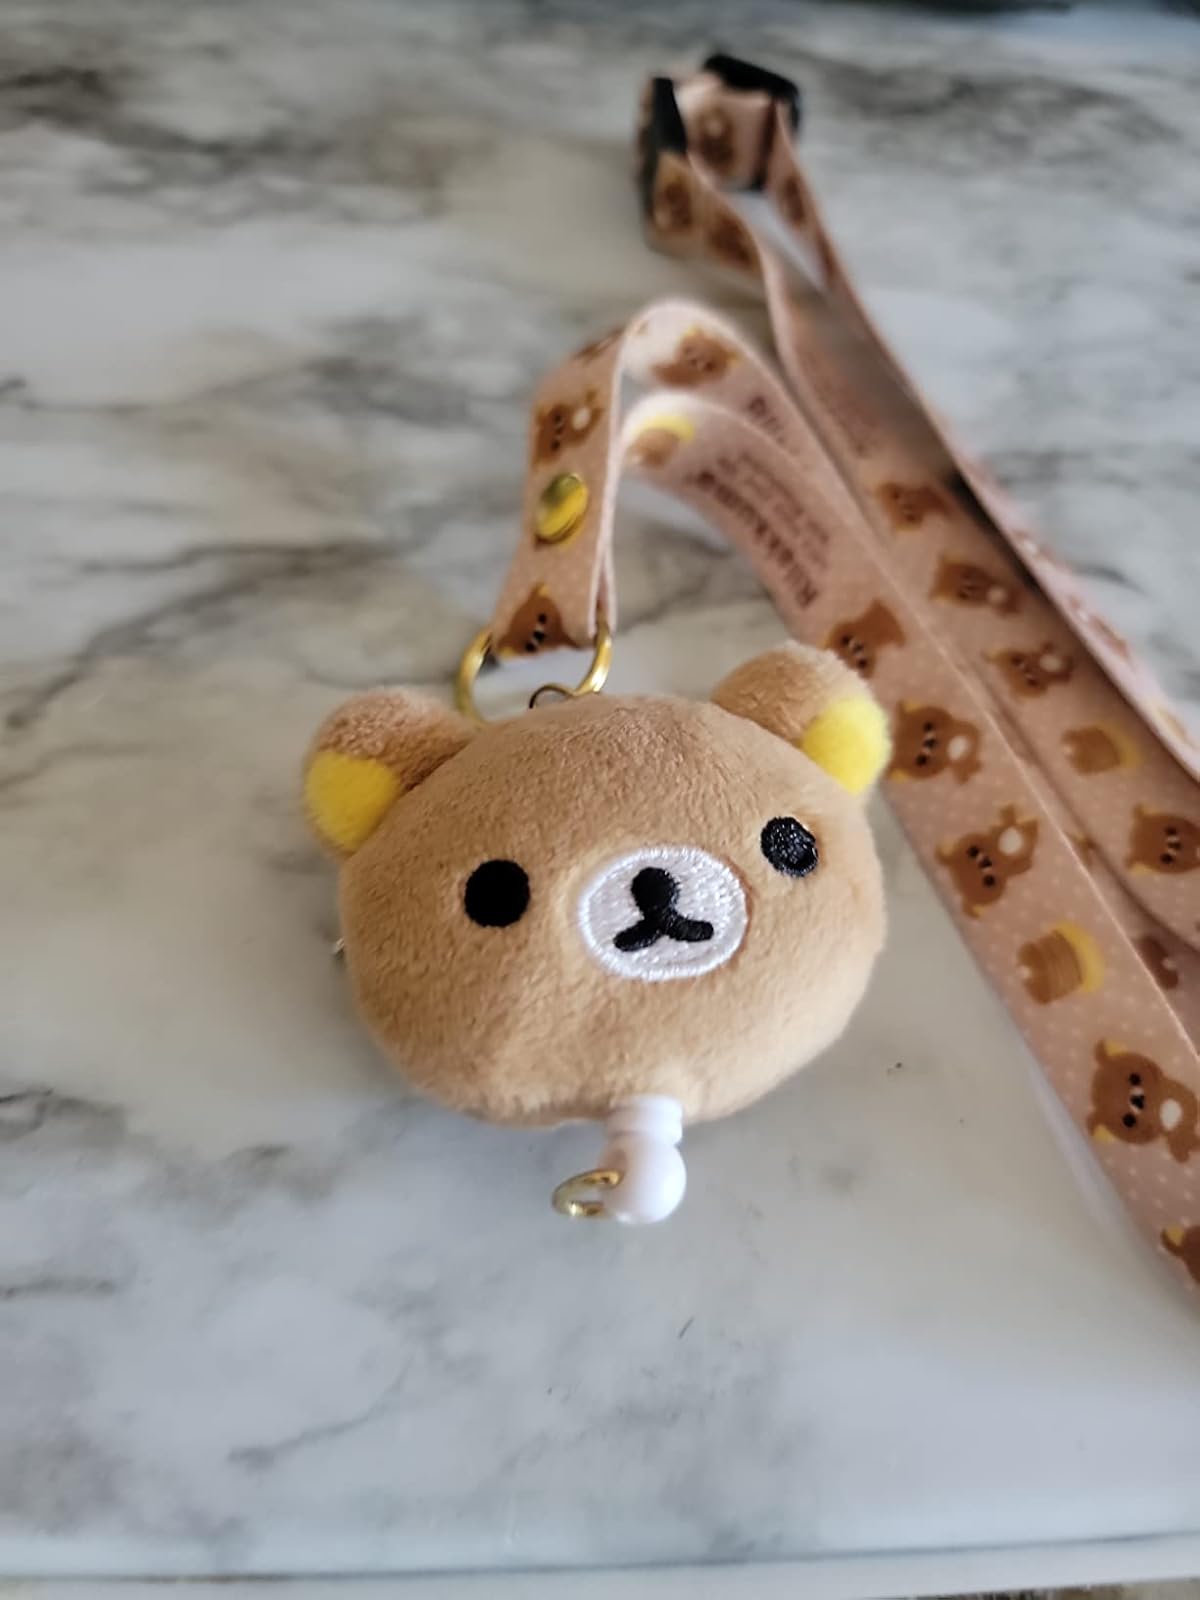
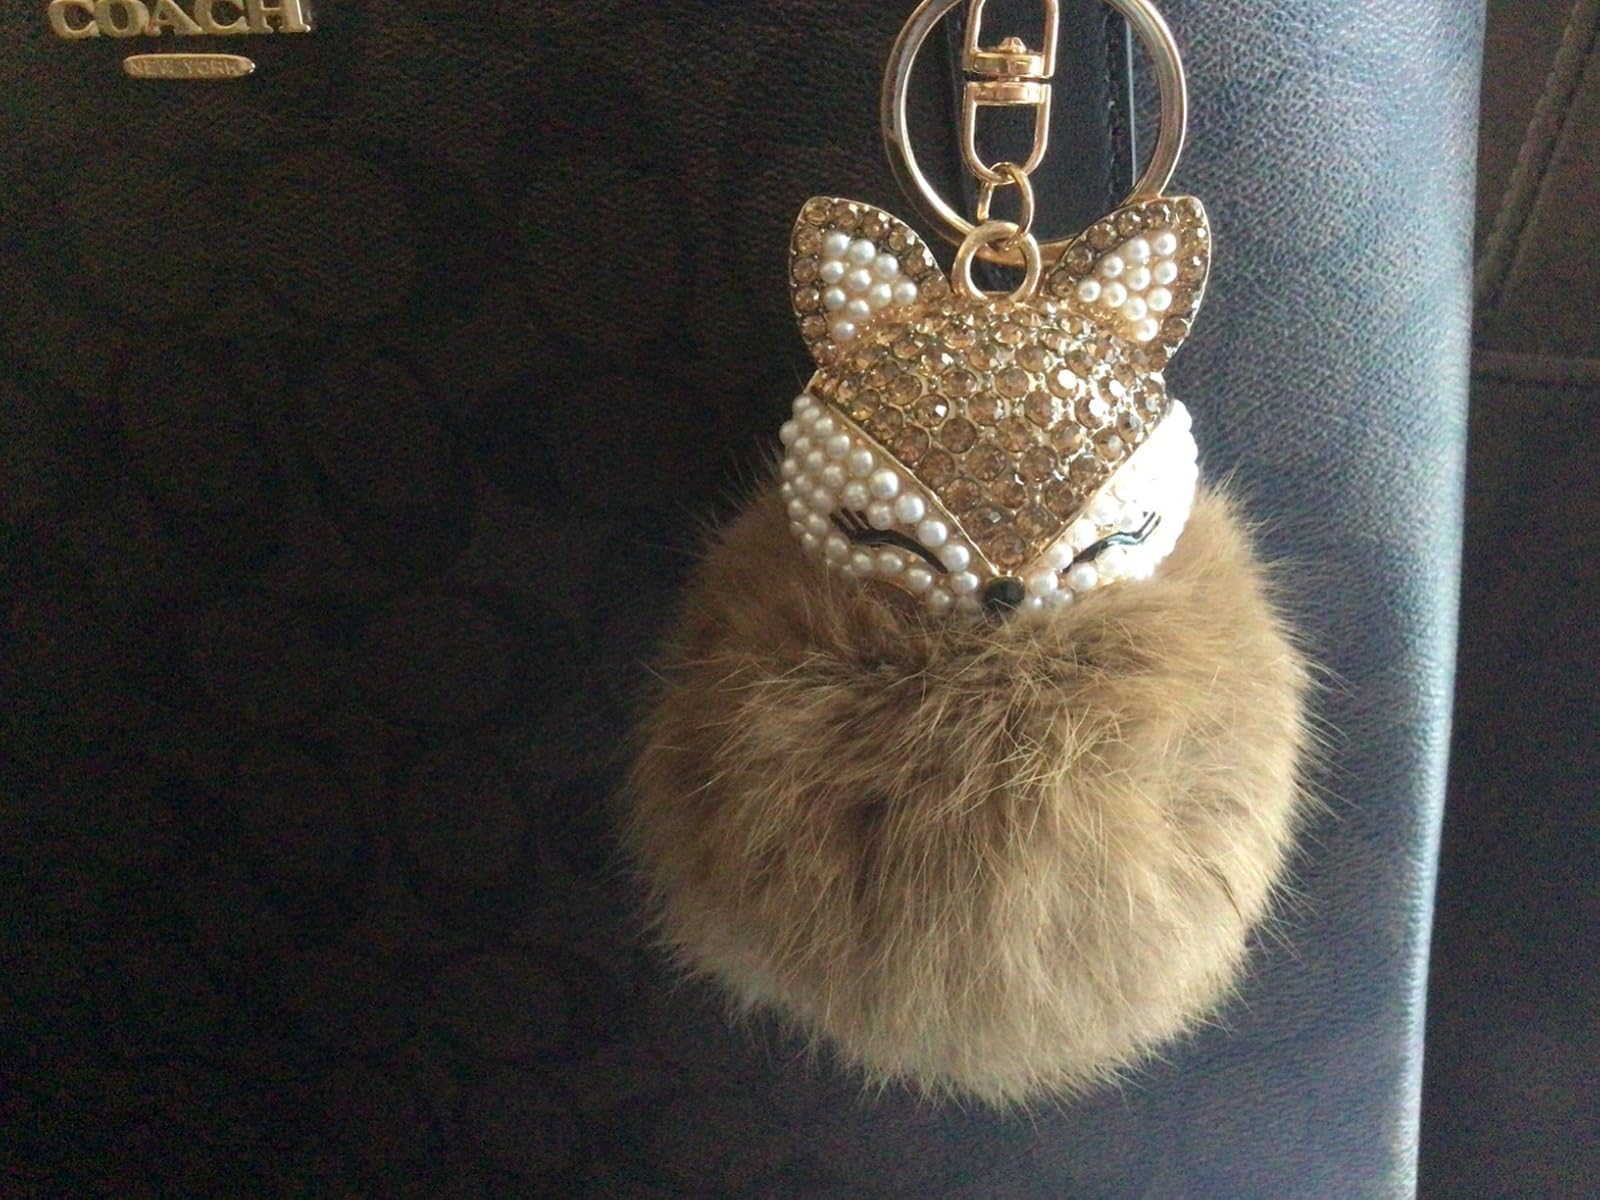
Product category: accessories_keychain
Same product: no